Robin Hood Engineering

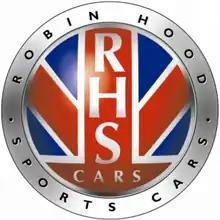
The Robin Hood badge

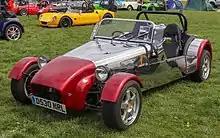
Robin Hood with 1993 cc engine

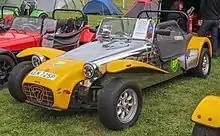
Robin Hood S3

Robin Hood Engineering Ltd was a British kit car manufacturer based in Mansfield Woodhouse, Nottinghamshire. The factory covered and was on a one and a half acre site.